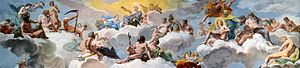
Græske guder
Loftsmaleri i Villa Borghese i Rom, Gudernes råd
Græske guder, gudinder, halvguder og mange andre guddomme fra den antikke græske mytologi og græske religion har ligheder med den romerske, græske og etruskiske religion.